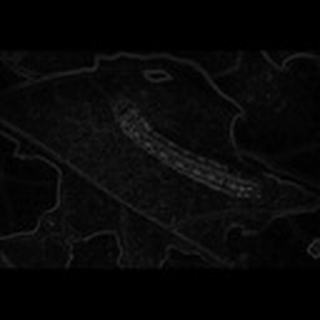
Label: cotton_army_worm